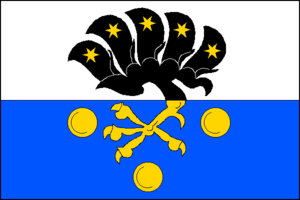
Dražíč est une commune du district de České Budějovice, dans la région de Bohême-du-Sud, en République tchèque. Sa population s'élevait à 245 habitants en 2020.